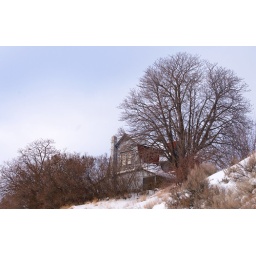
I particularly like this house and tree in the winter.